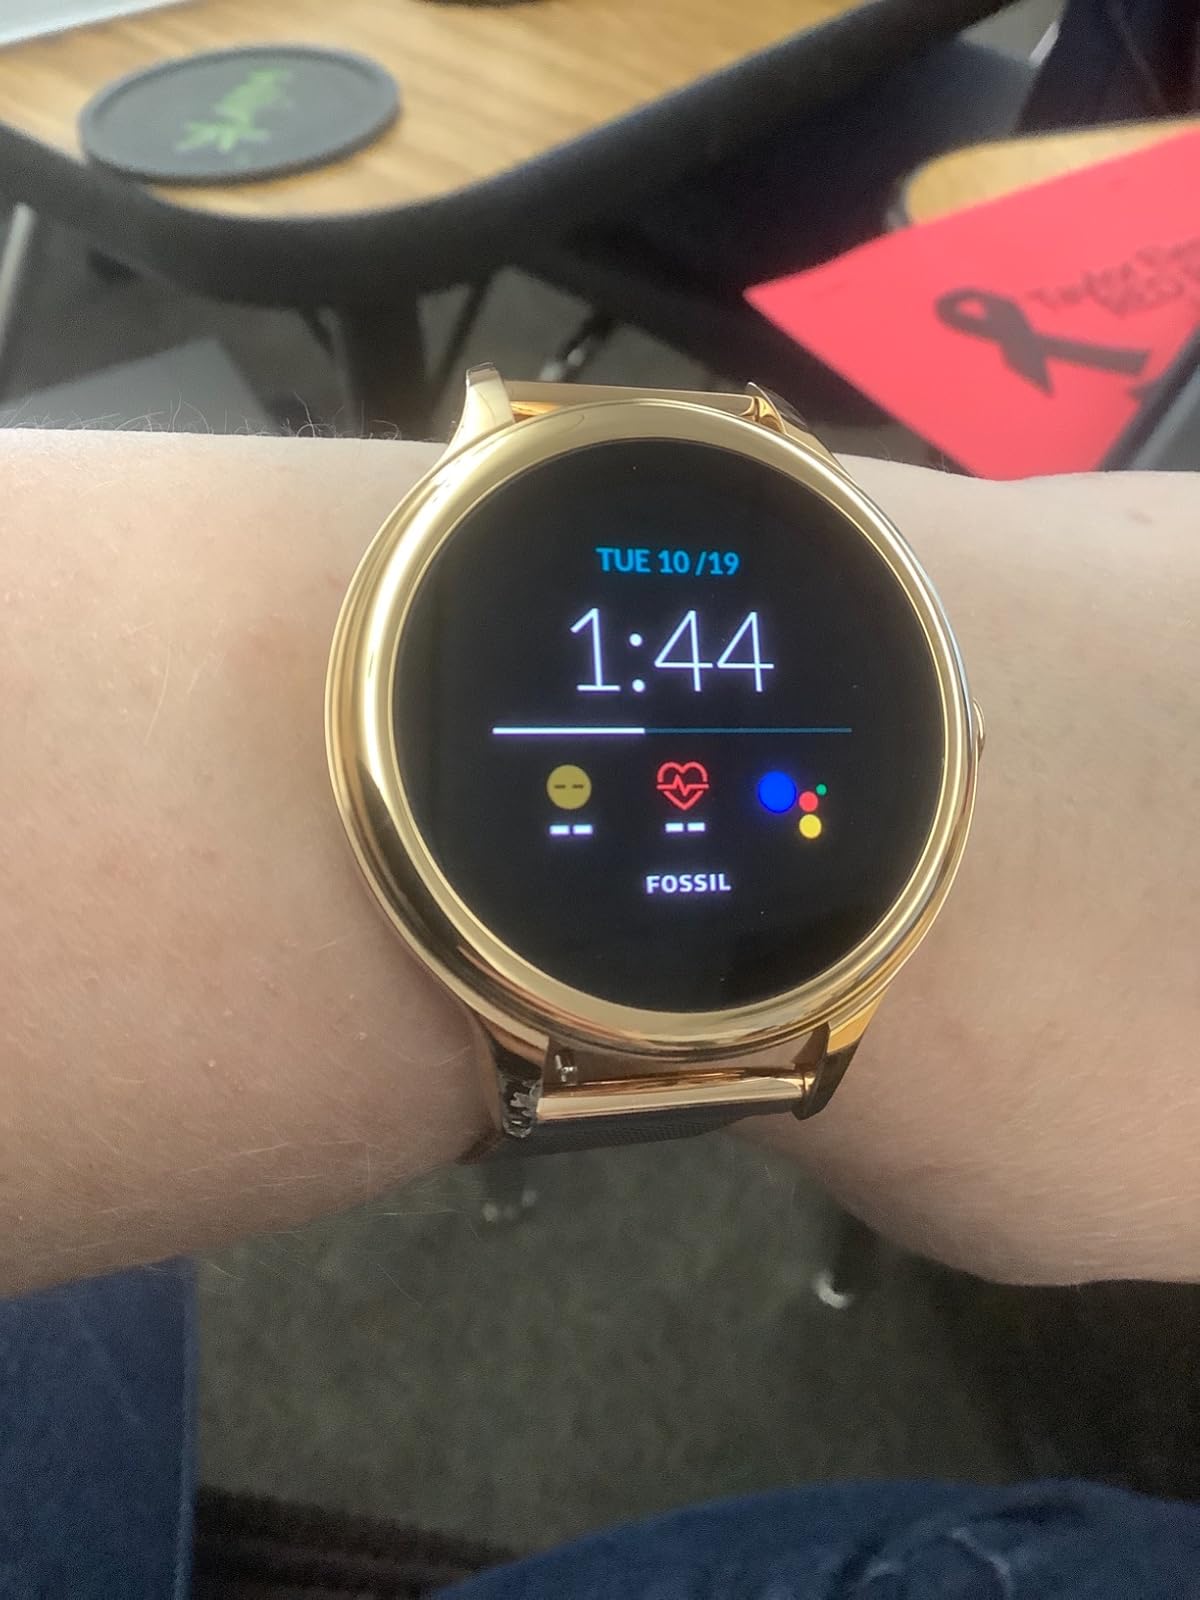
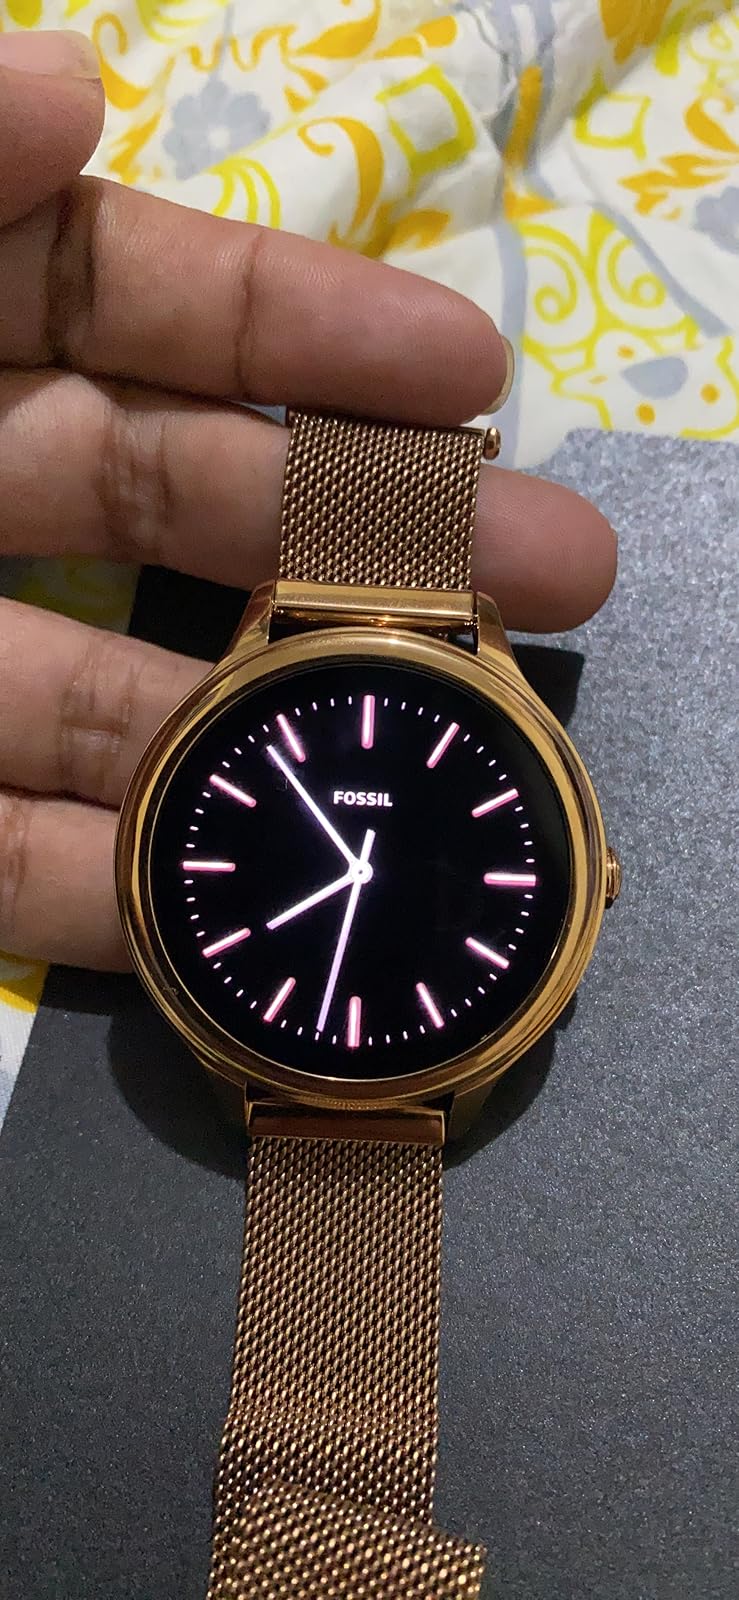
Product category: smartwatch
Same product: yes